José María Arizmendiarrieta

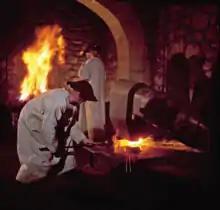
Working in a forge.

The cooperatives were integrated into Regional Groups such as Ularco, based on their geographical proximity, and it was not until December 1984 that the reorganization pre-congress was undertaken with a more business and less sociological focus, creating the Mondragon Cooperative Group. The process culminated in the first two Congresses of 1987 and 1989, approving the basic principles of what is currently the Mondragon Corporation.